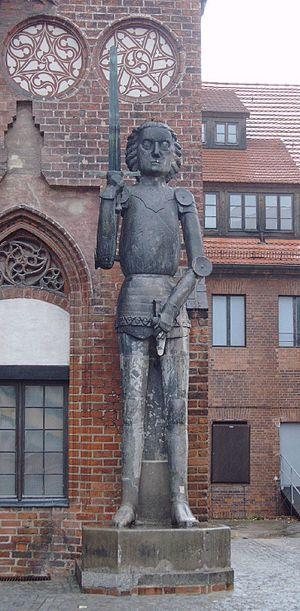
Brandebourg-sur-la-Havel est une ville allemande du Land de Brandebourg. La ville historique, mentionnée pour la première fois vers 928/929, se développait autour d'une forteresse slave et fut la résidence des premiers margraves de Brandebourg au XIIᵉ siècle ; c'est pourquoi elle est souvent appelée le « berceau de la marche ».